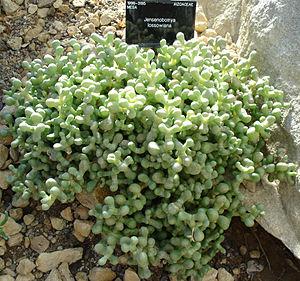
Jensenobotrya N.E.Br. est un genre de plante de la famille des Aizoaceae.